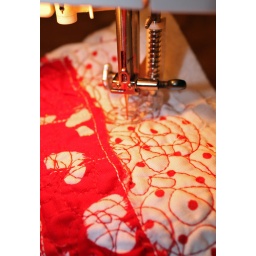
Red and white quilting in sewing machine